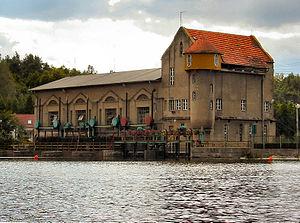
Elektrownia est un village polonais de la gmina de Bledzew dans la powiat de Międzyrzecz de la voïvodie de Lubusz dans l'ouest de la Pologne.